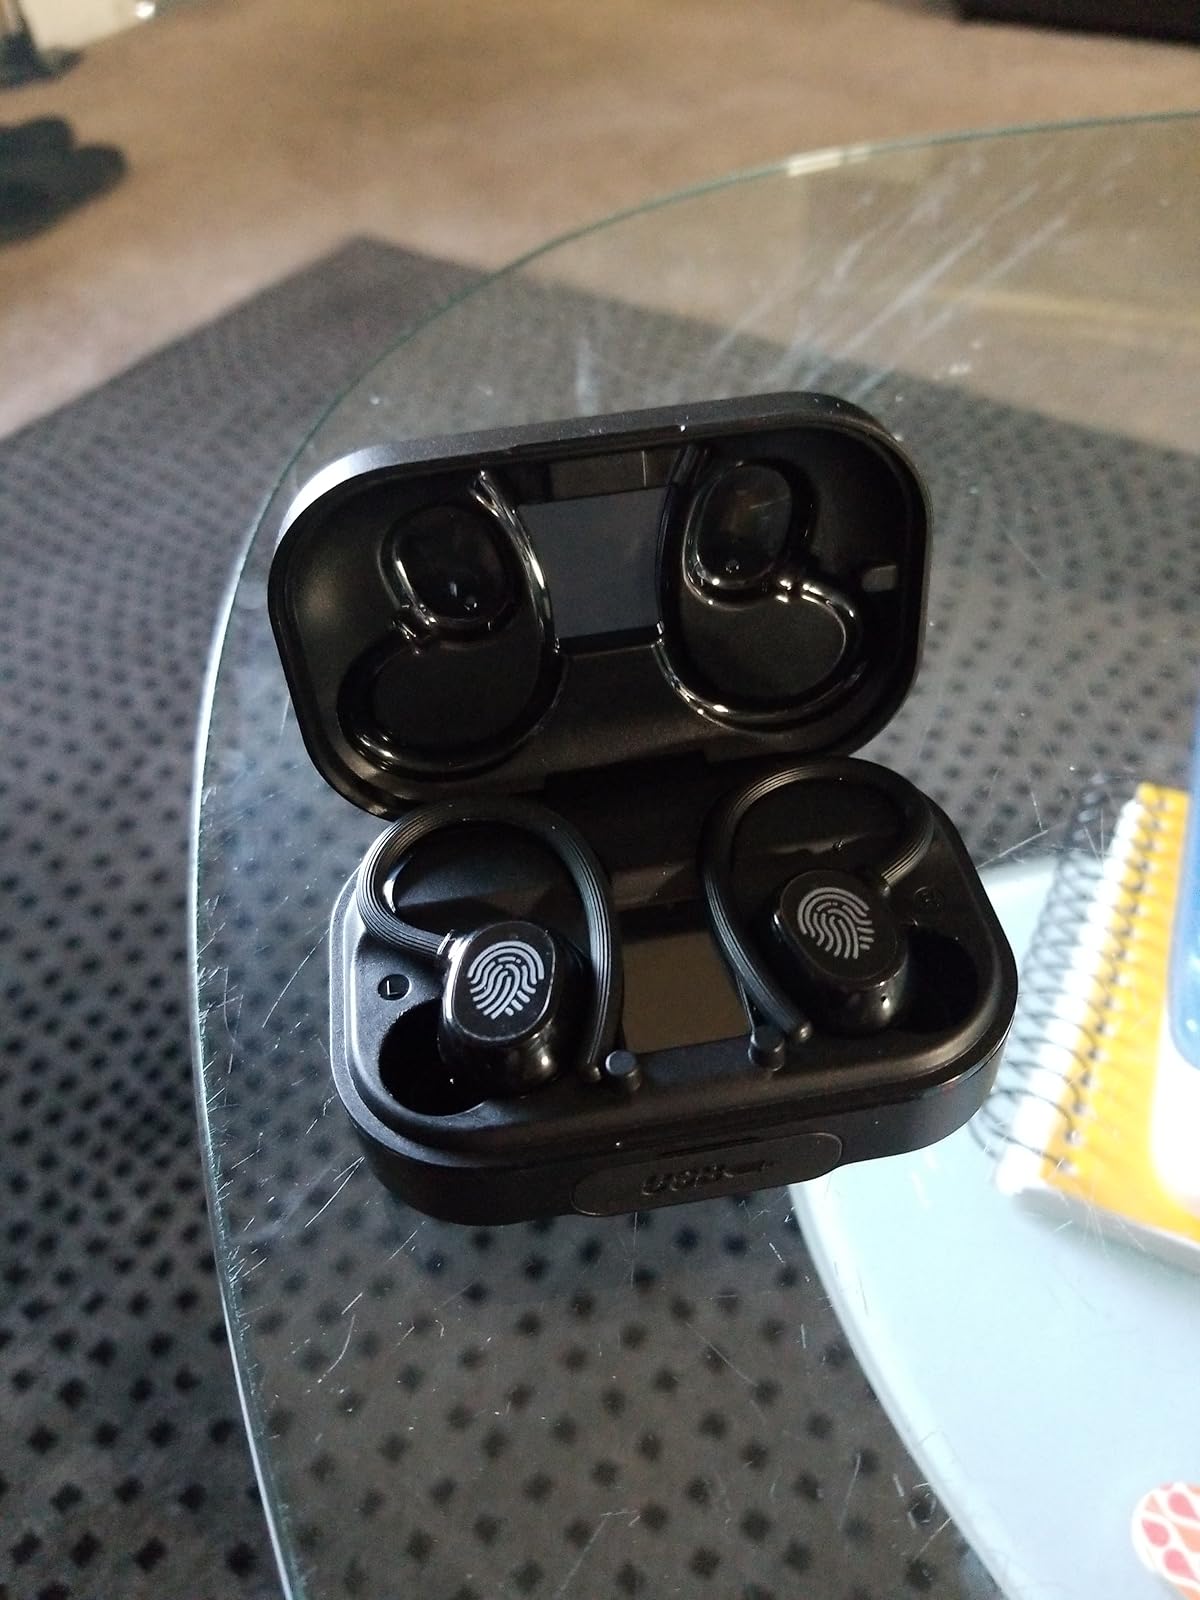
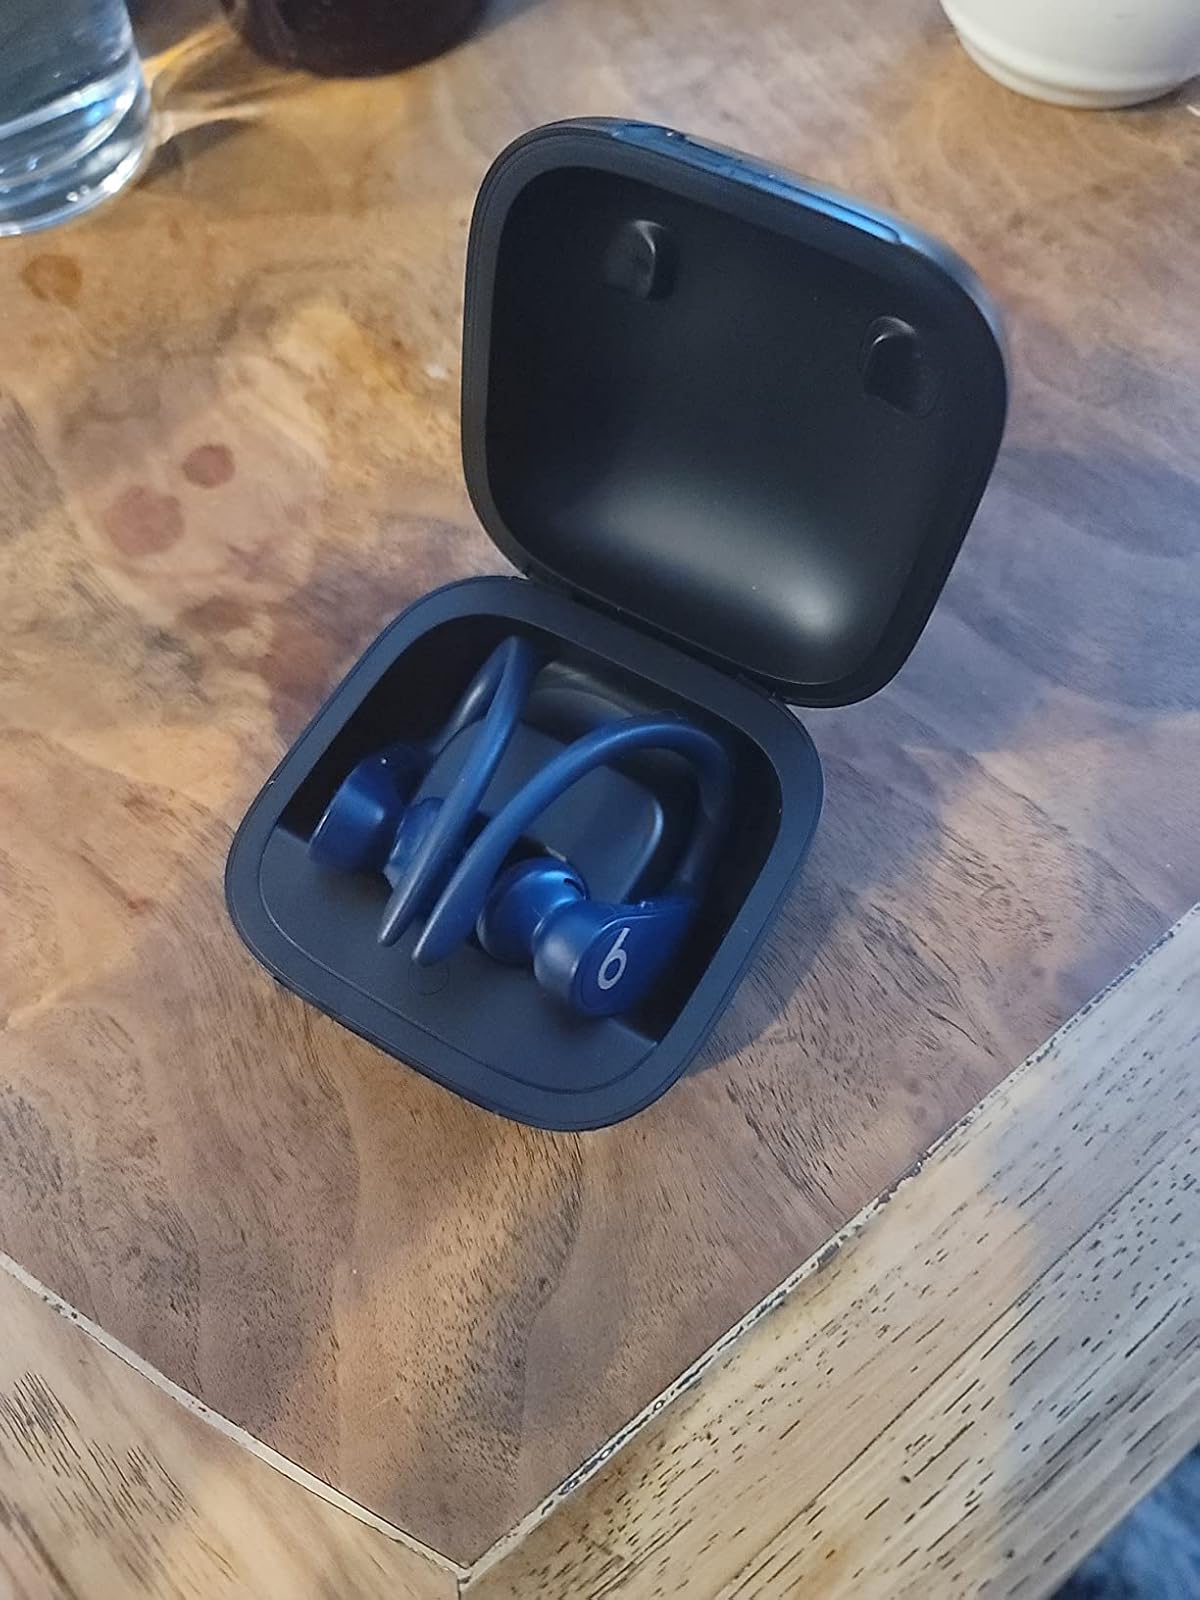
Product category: earbuds
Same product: no